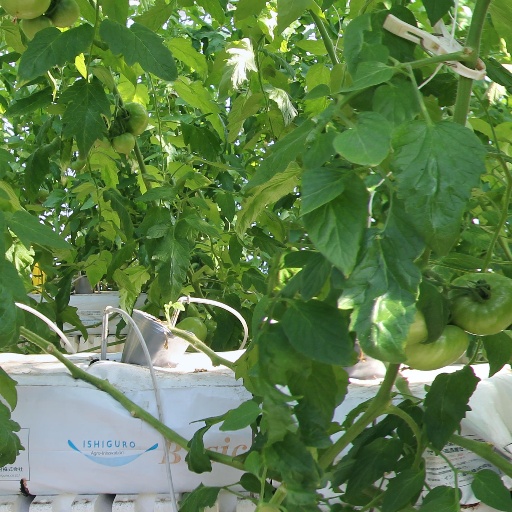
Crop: tomato